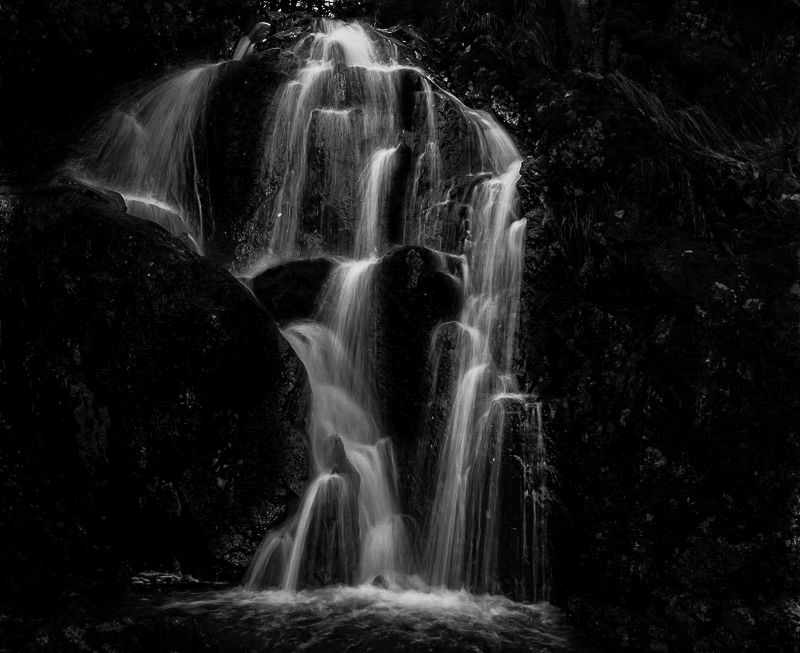
Shadows Waterfall
Water flows gently over the rocks in a dark scene, highlighting the silent beauty and deep shadows of nature.
The photo was taken from a low front angle, highlighting the water flow in a black and white color palette. The atmosphere is calm and dark, adding dramatic depth and enhancing the sense of mystery and tranquility in nature.
Labels: Nature, Outdoors, Water, Waterfall, Animal, Horse, Mammal, Rocks
Camera: OLYMPUS CORPORATION E-M10 Mark III
Lens: OLYMPUS M.14-42mm F3.5-5.6 II R
Aperture: F7.1
Exposure: 1/4 sec
ISO: 250
Focal length: 14.0 mm